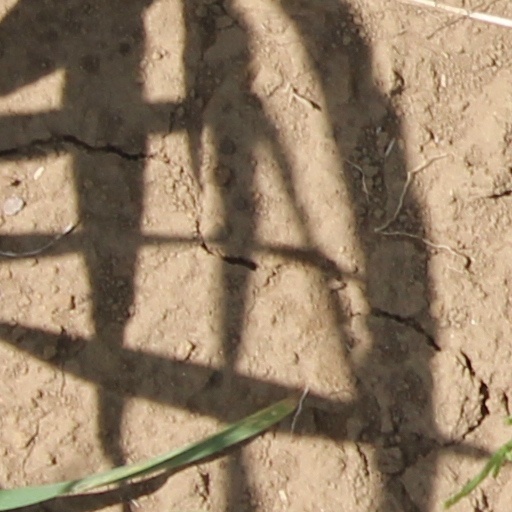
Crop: wheat